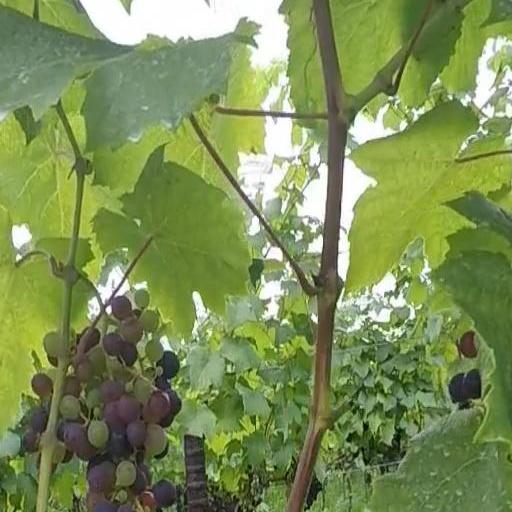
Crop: grape